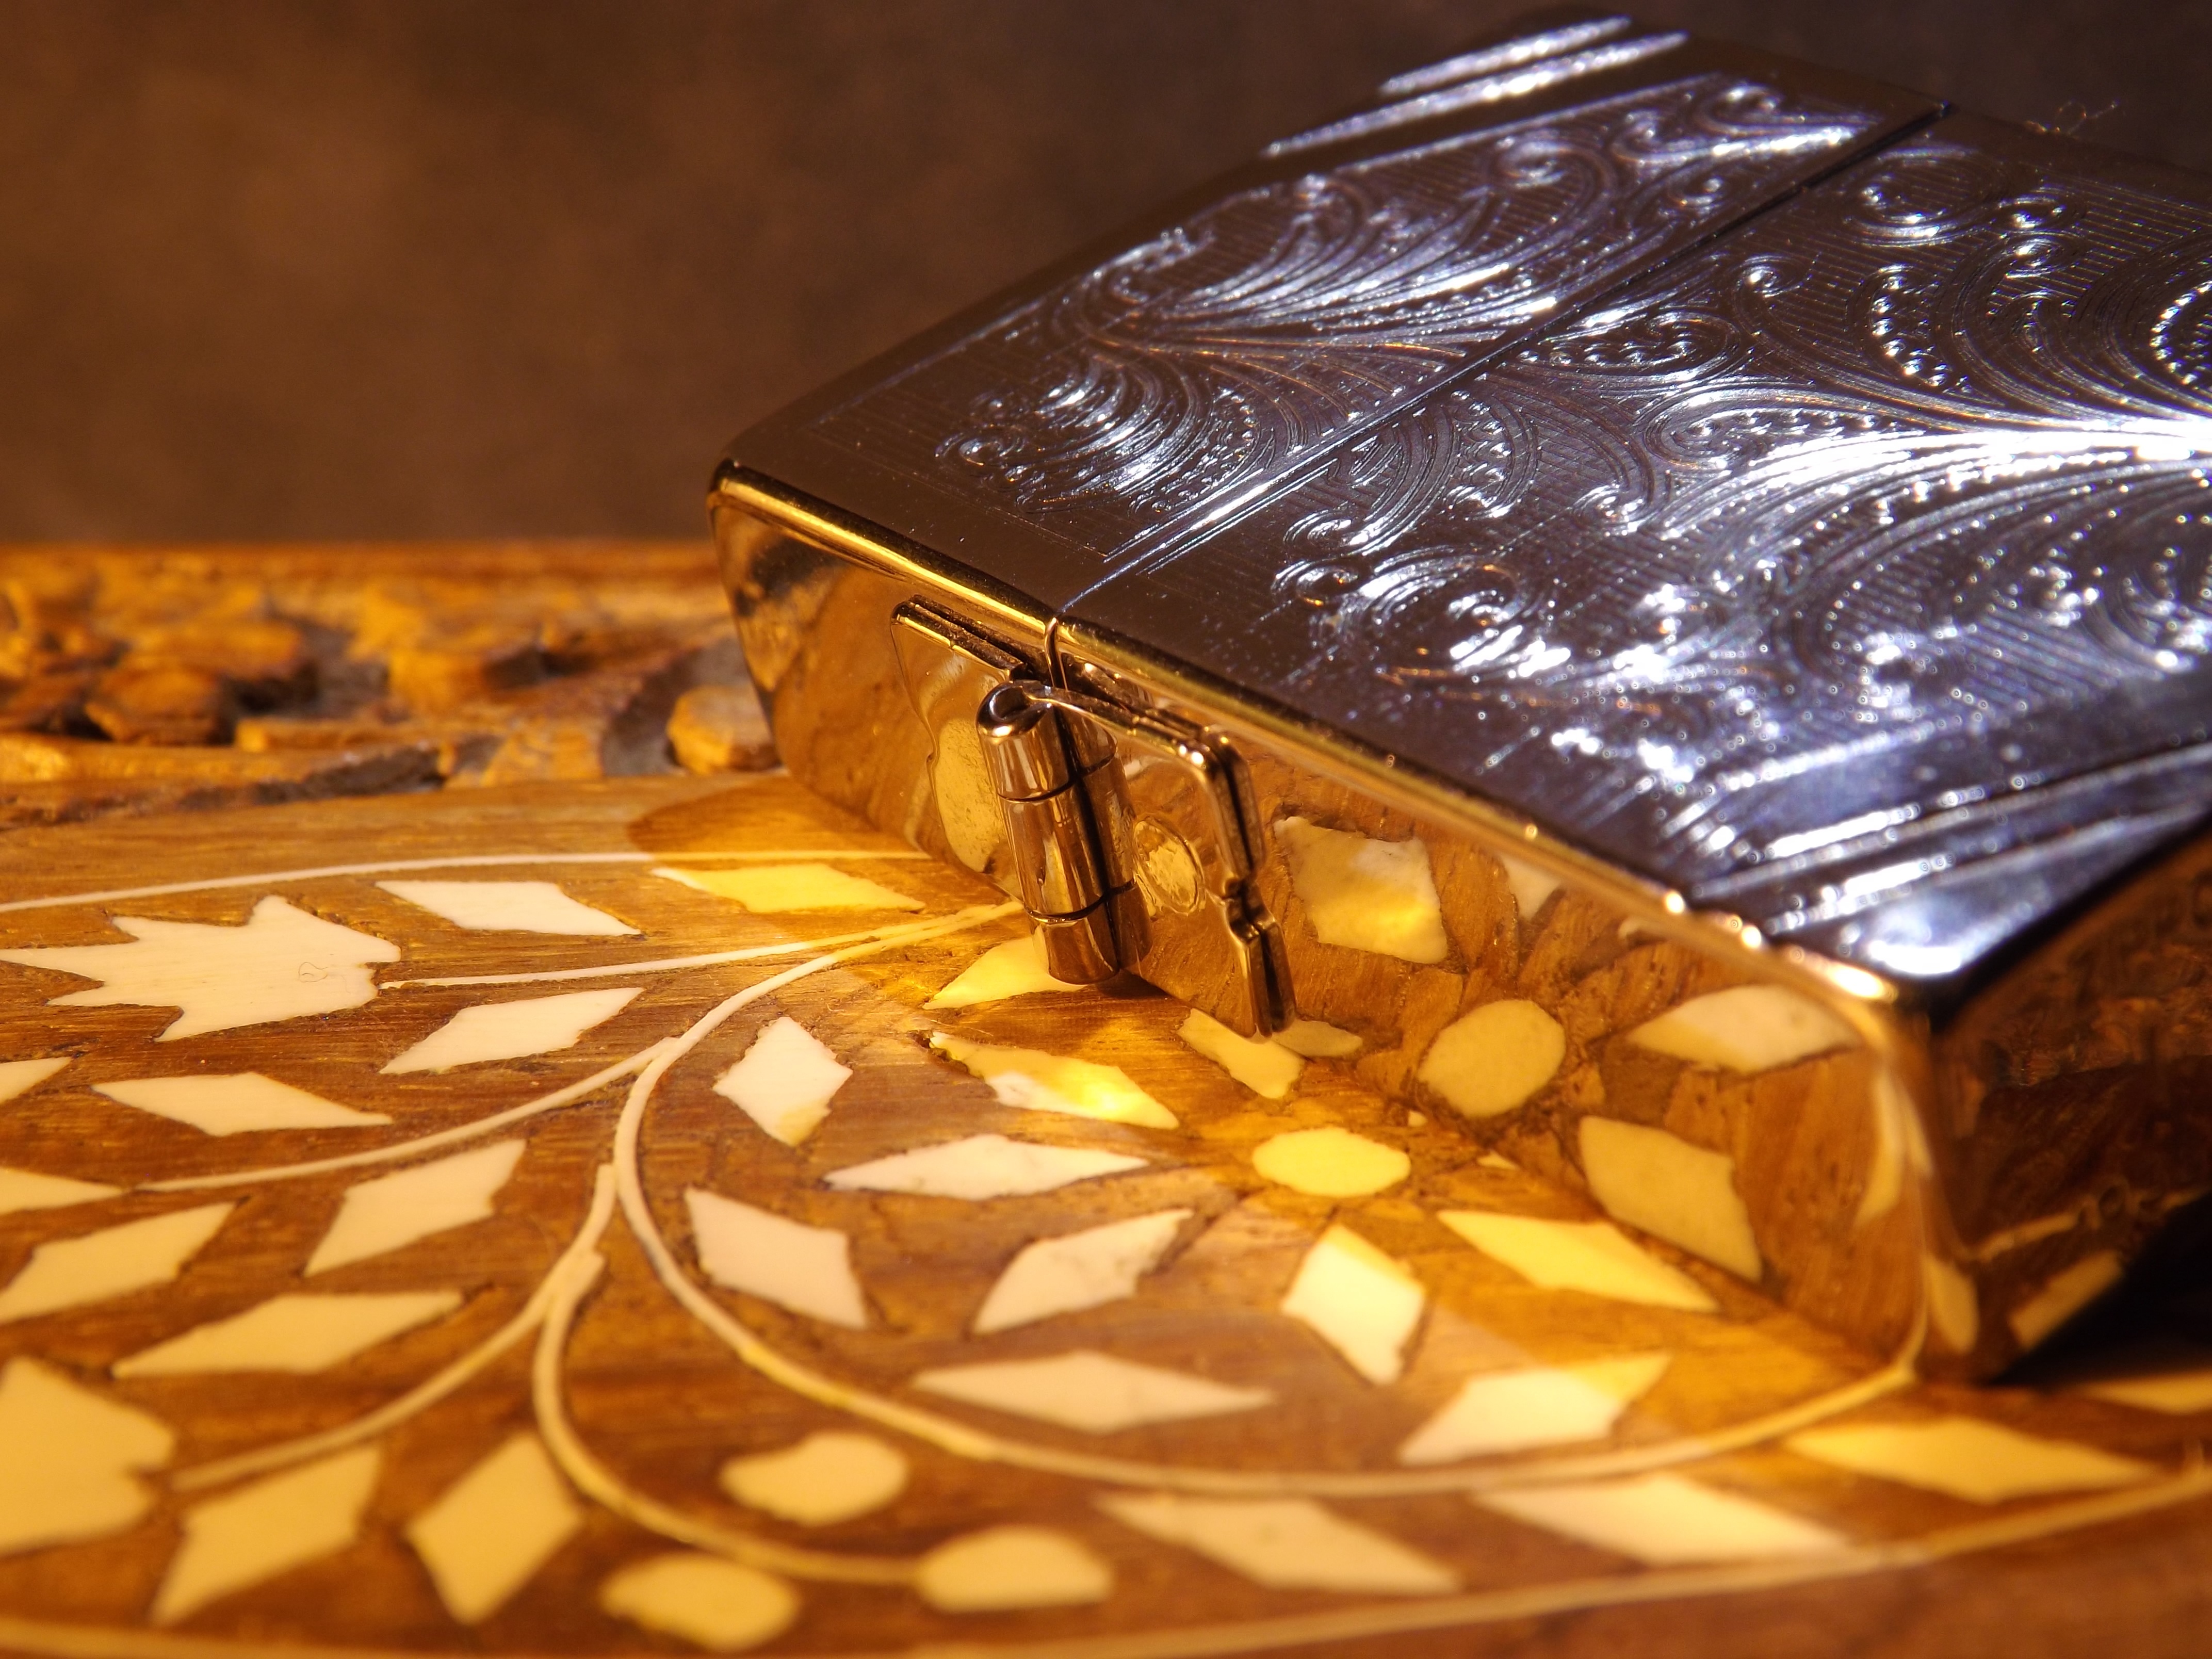
wood, smoke, spark, food, produce, brown, flame, fire, chocolate, dessert, cigarette, lighter, cigar, flammable, zippo, tobacco, flavor, healthcare, nicotine, humidor